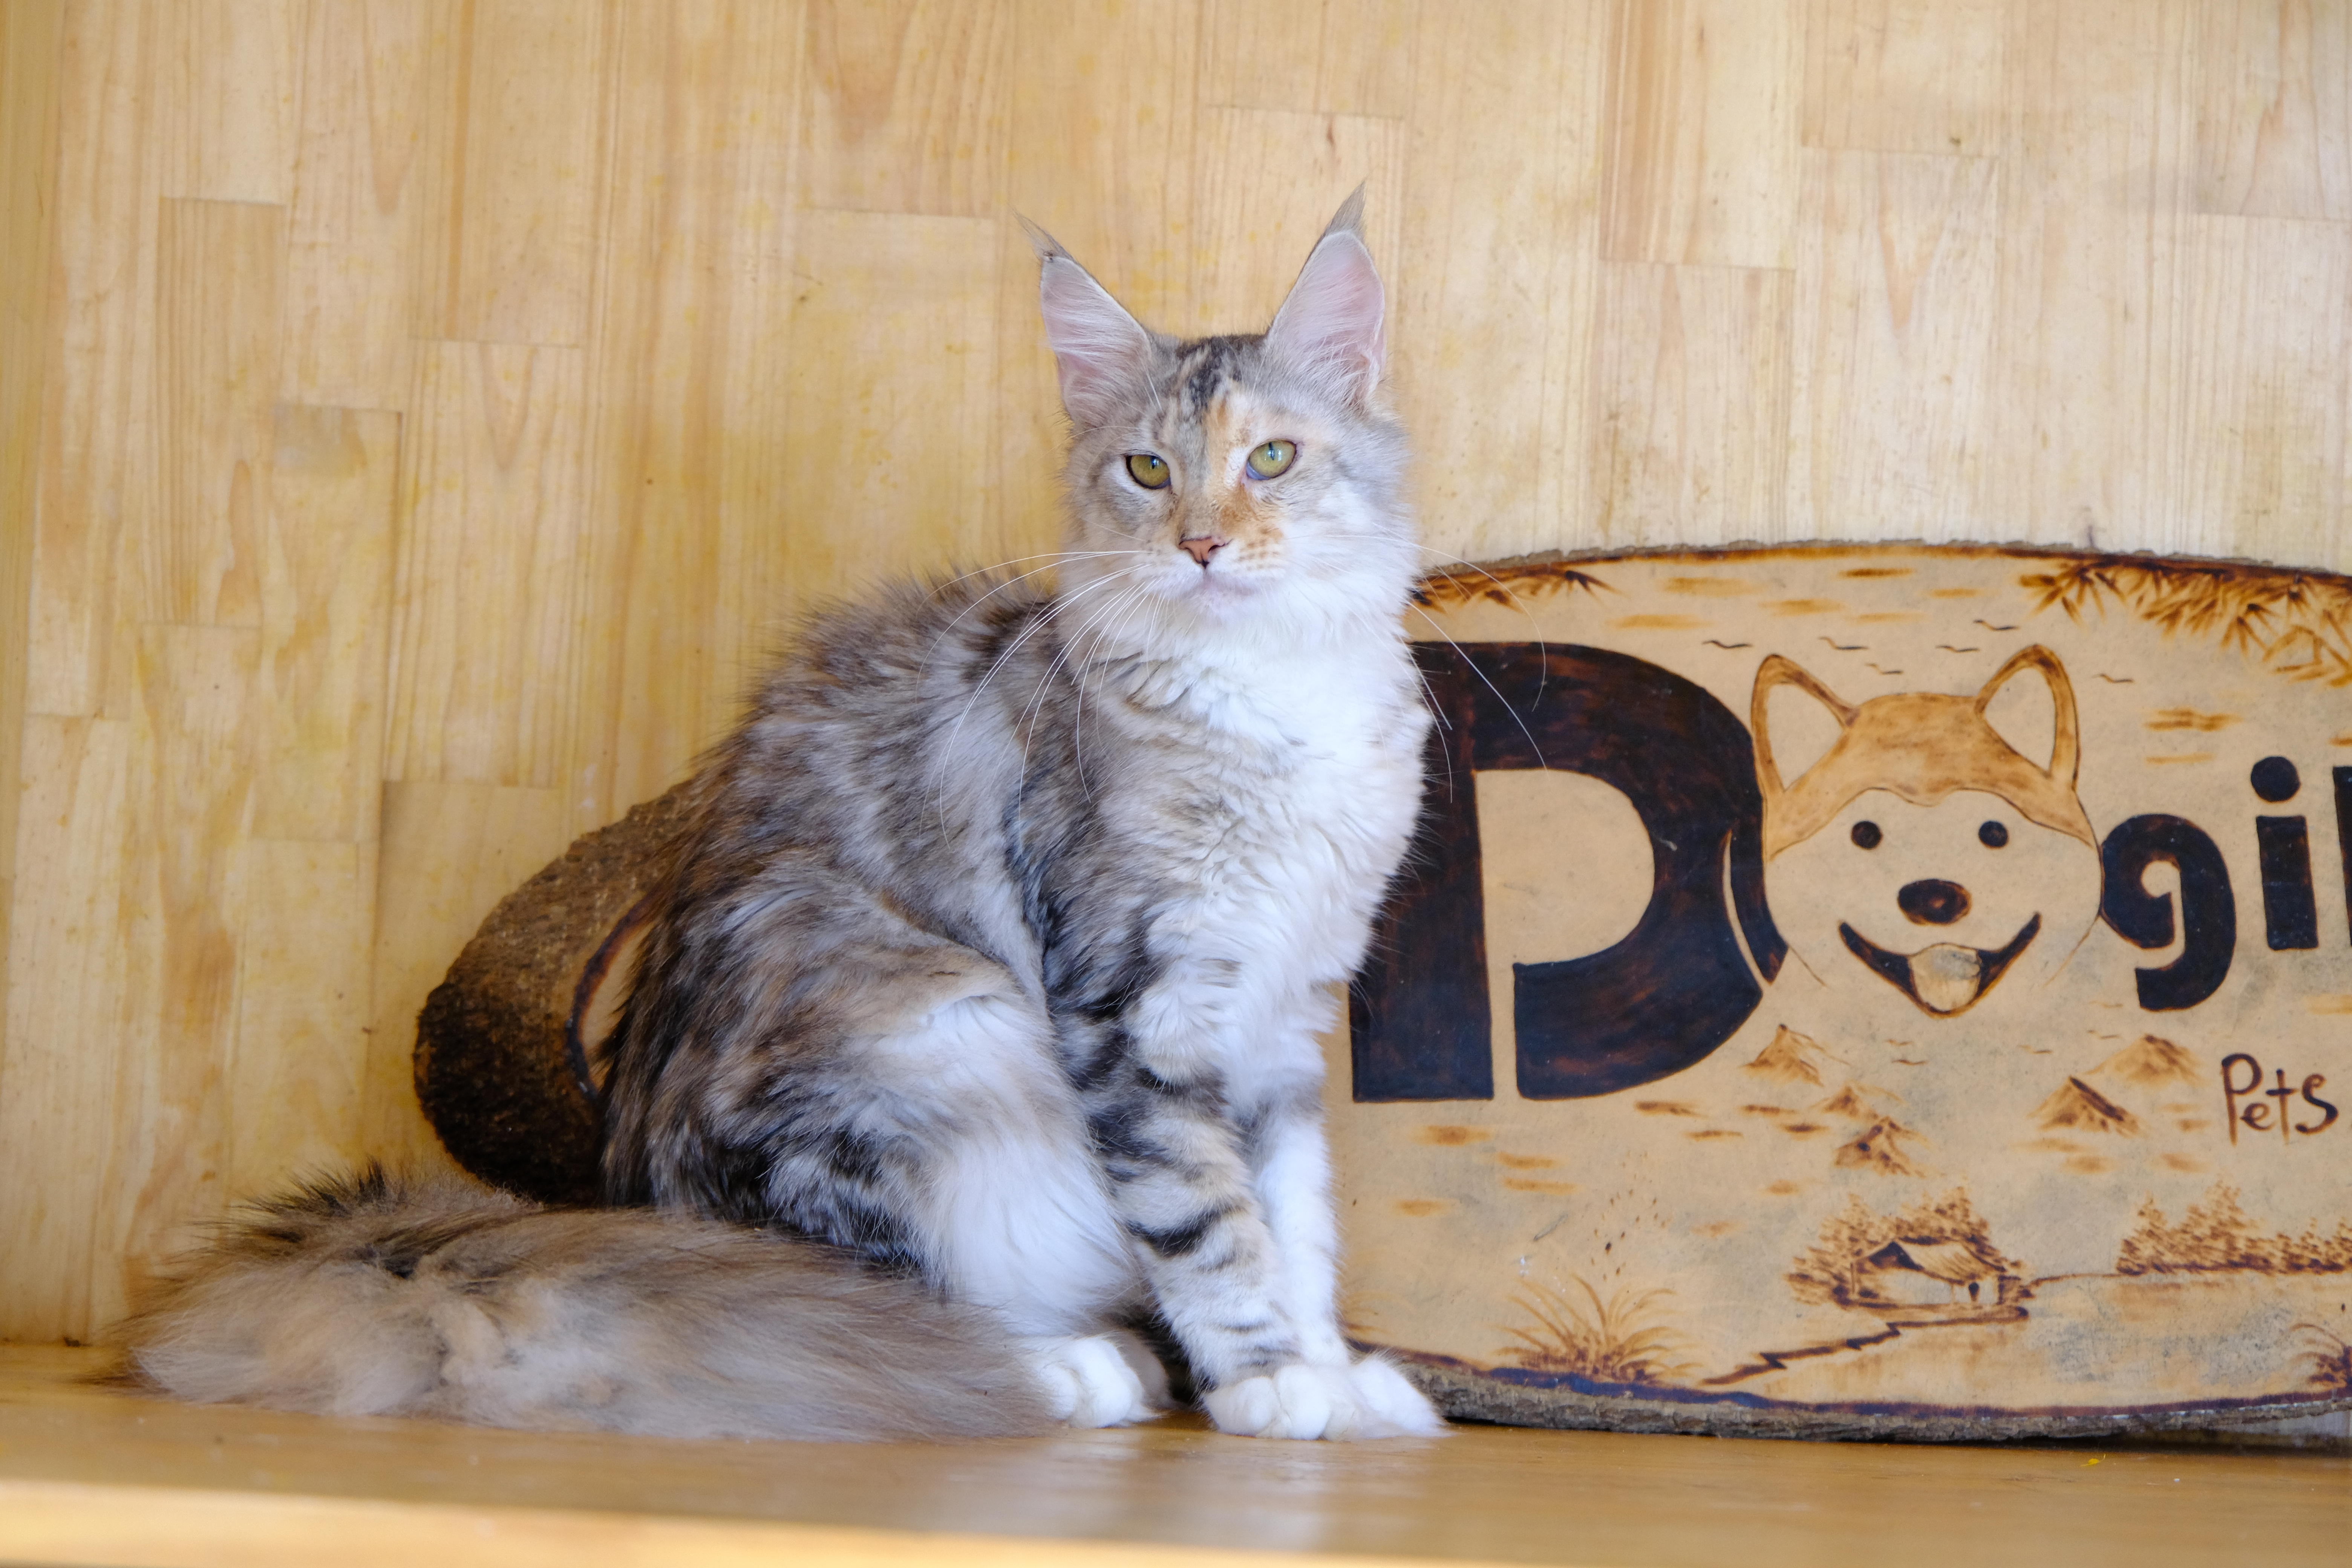
cats, pet, store, cat, felidae, carnivore, small to medium sized cats, whiskers, snout, tail, wood, paw, domestic short haired cat, fur, claw, terrestrial animal, comfort, sitting